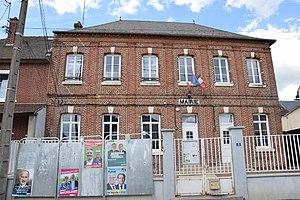
Troussencourt est une commune française située dans le département de l'Oise, en région Hauts-de-France.